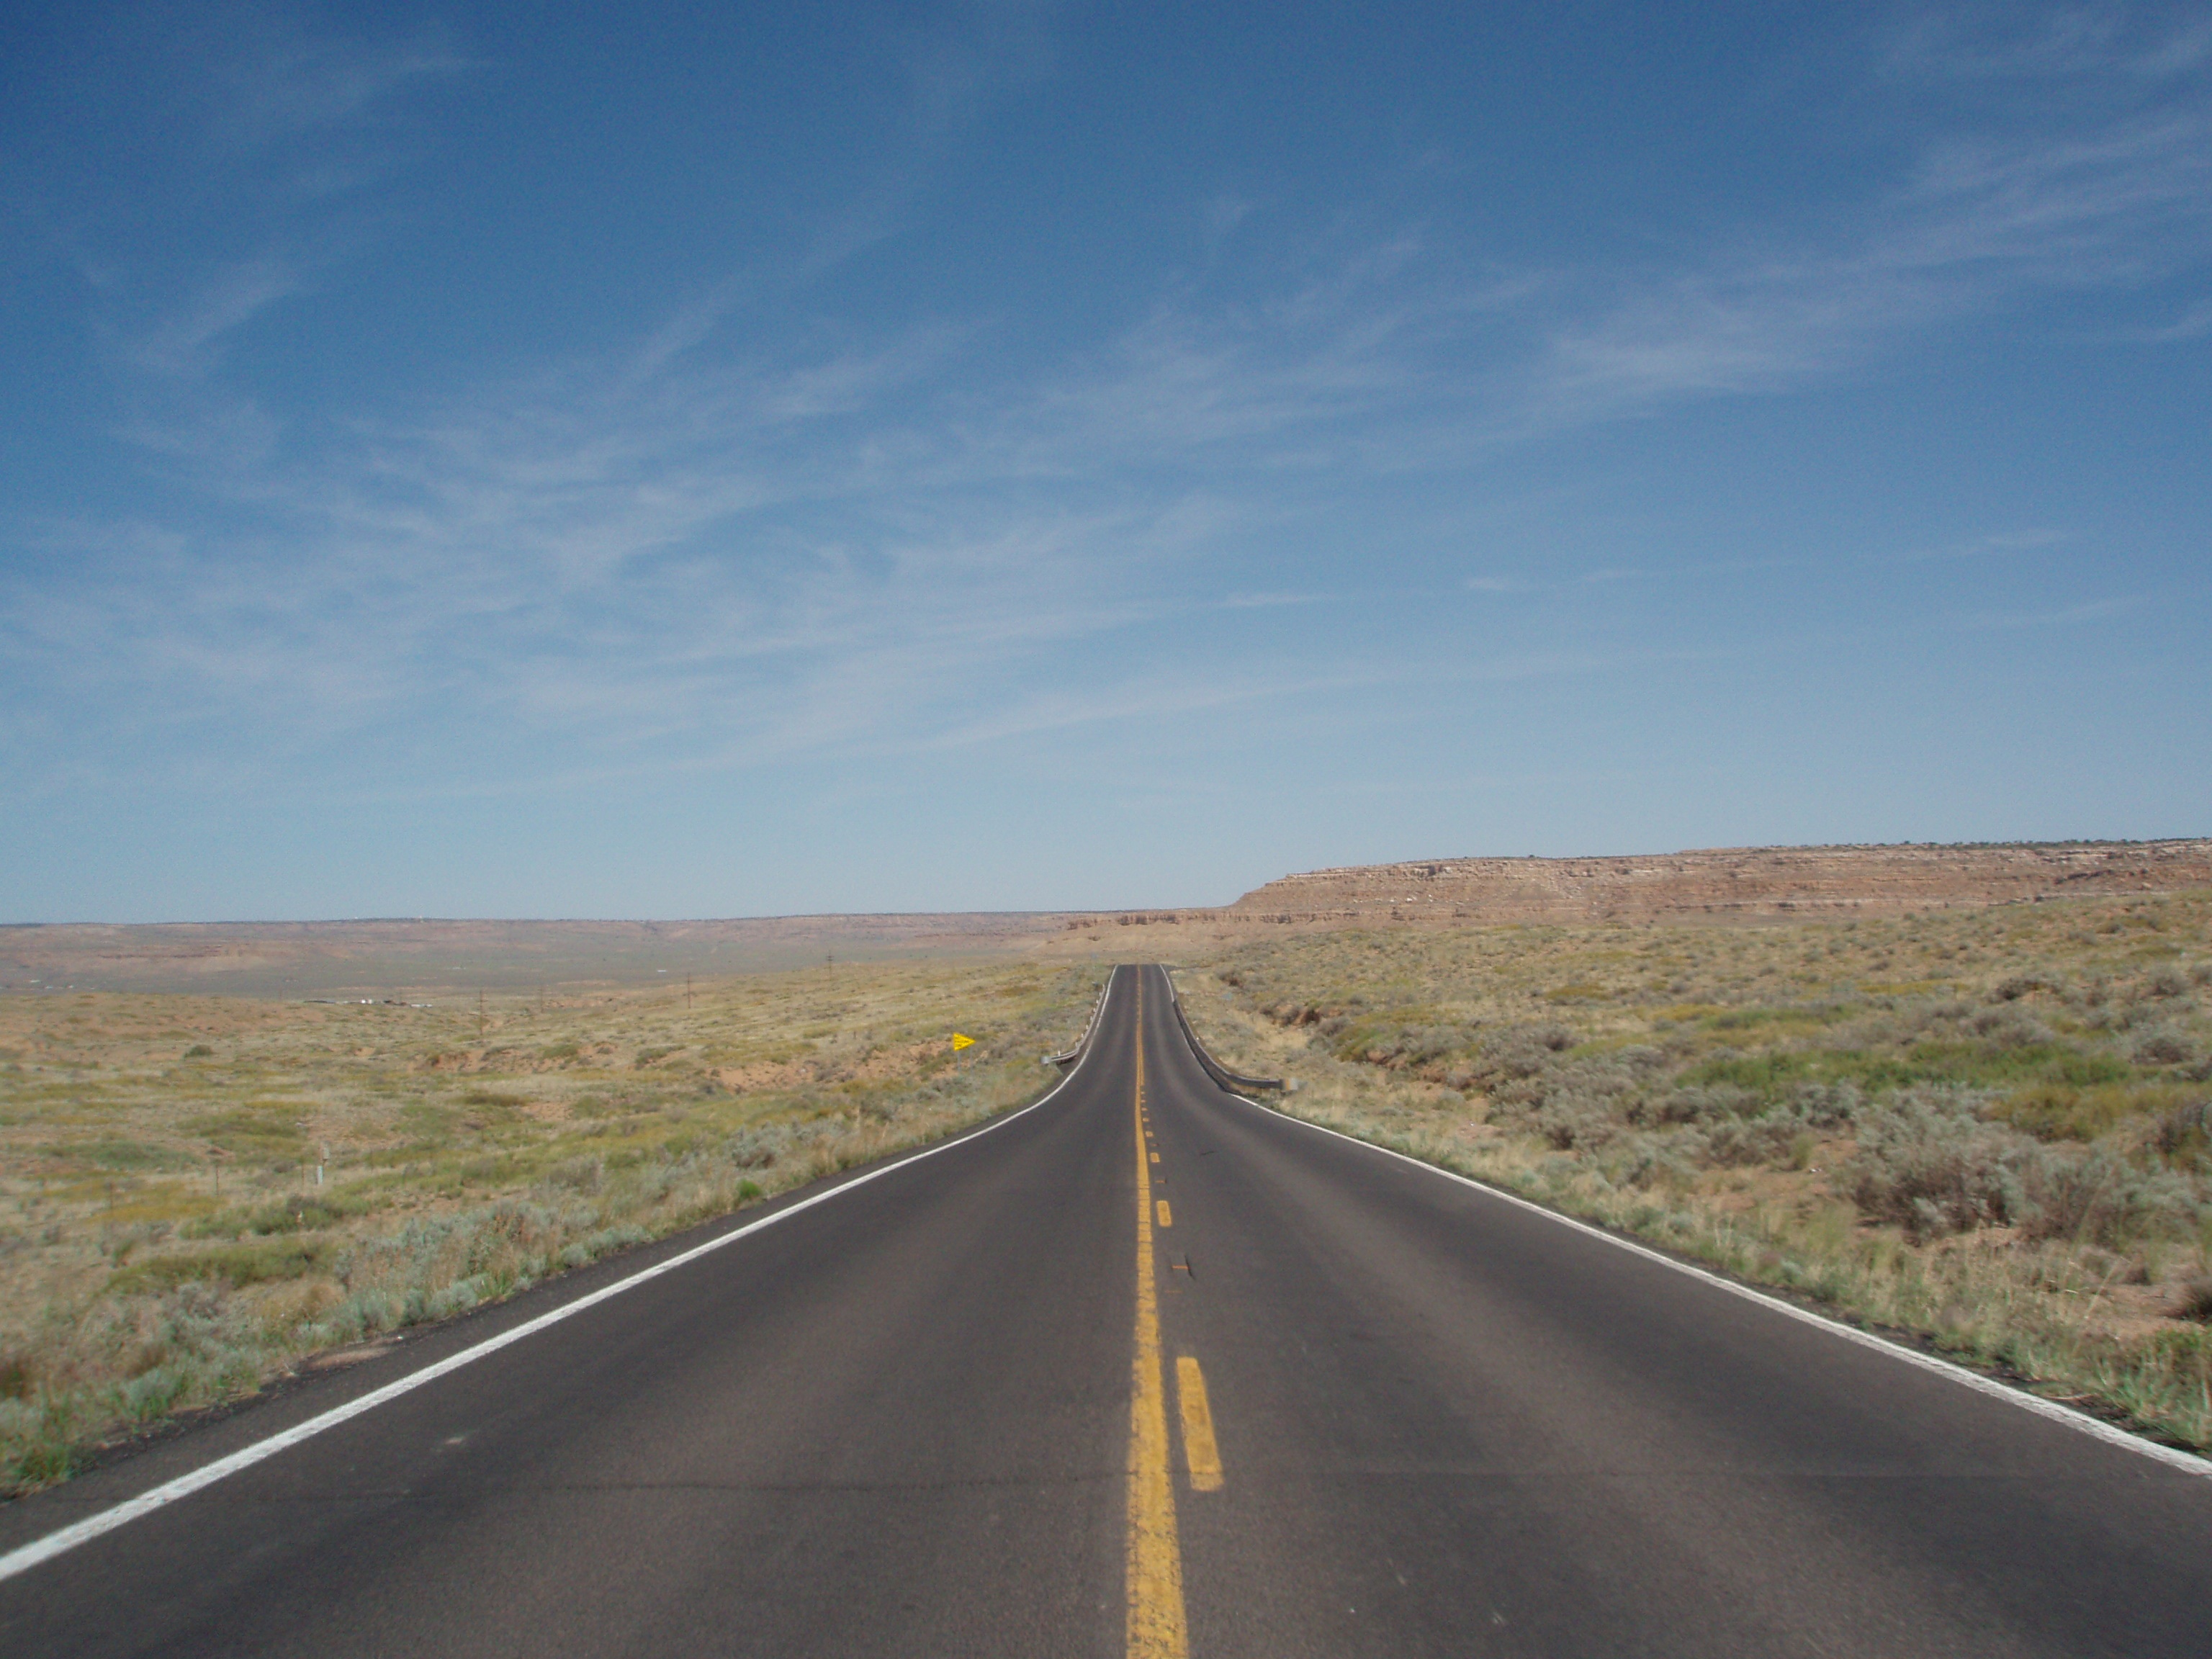
landscape, nature, horizon, sky, road, prairie, highway, asphalt, dirt road, drive, usa, america, infinity, freedom, lane, plain, arizona, road trip, infrastructure, wide, north america, nonbuilding structure, controlled access highway